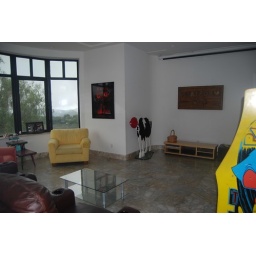
Theater screen comes down. Wet bar in back